Ciara: Live in Concert

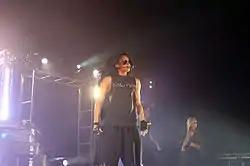
Ciara performing at the House of Blues San Diego

The set list for the tour consisted of songs from "Ciara: The Evolution" and "Goodies". As featured artists did not appear on the tour, their part of the songs were edited out, namely on "Oh" and "That's Right" and the featured singles "Like You" by Bow Wow and "Lose Control" by Missy Elliott. The set decor included risers and multicolored lights. The show began with Ciara appearing on a platform one story above the stage floor. She performed her debut single "Goodies", which was quickly followed by "Oh". She wore tight metallic pants, a cut-up white T-shirt and sunglasses. The tempo of "Make It Last Forever" was increased and the backup dancers performed "old-school" breakdancing. The performance ended with Ciara and her dancers freezing in "Vogue poses".